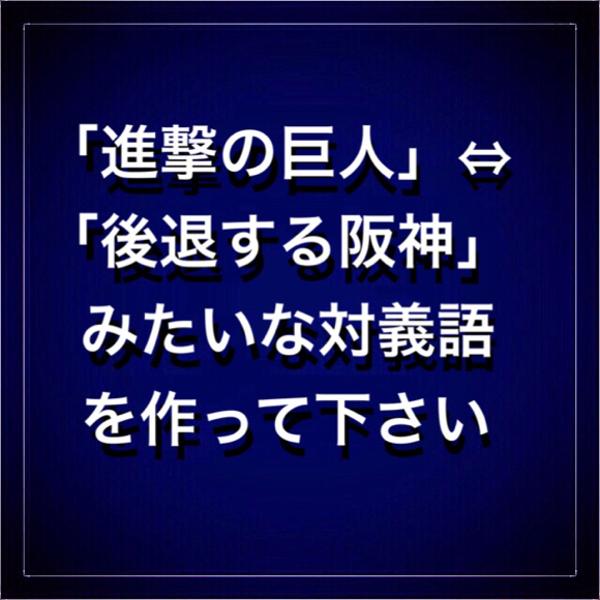
回答: やせ我慢⇔デブ大暴れ